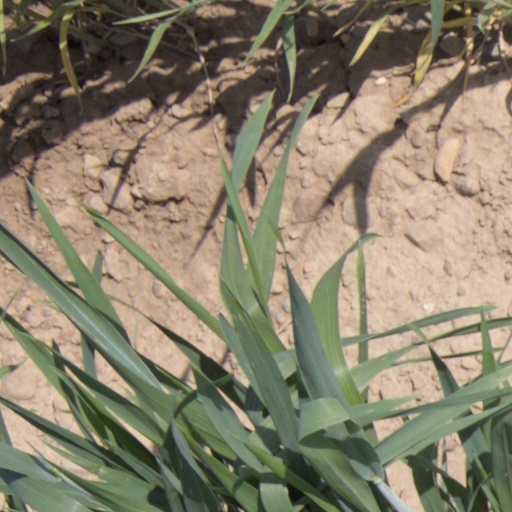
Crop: wheat